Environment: real
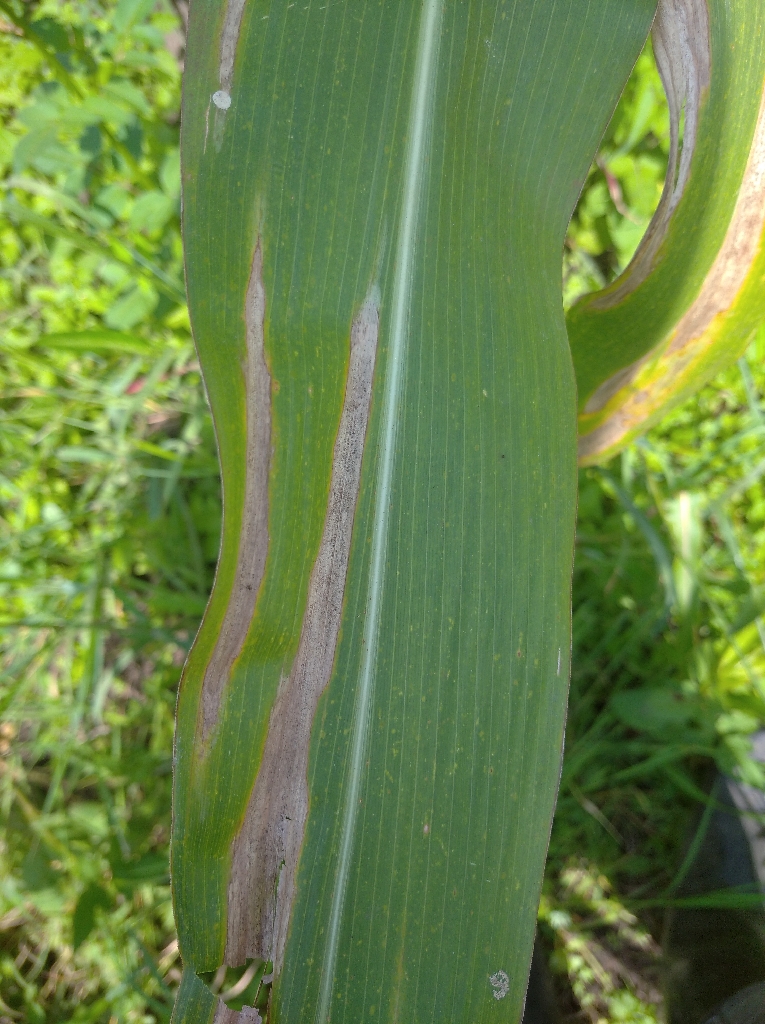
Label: northern_corn_leaf_blight